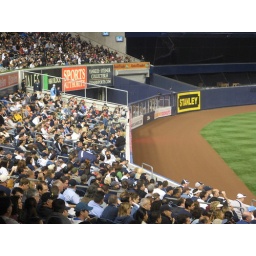
Yankee Stadium, 09/16/09: looking directly along the left field fence above the auxiliary scoreboard (IMG_9386)